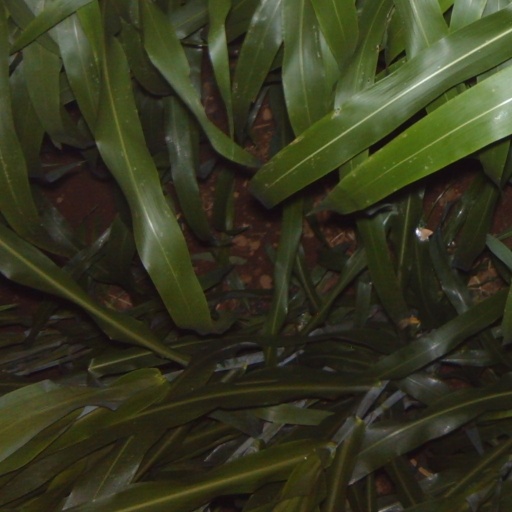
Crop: sorghum